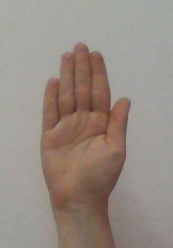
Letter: seen